Torill Eidsheim

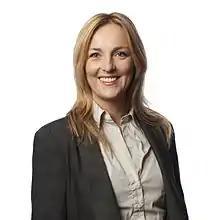

Torill Eidsheim (born 8 April 1970) is a Norwegian politician for the Conservative Party. She was elected to the Parliament of Norway from Hordaland in 2013 where she is member of the Standing Committee on Transport and Communications.